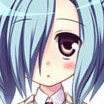
Portrait style: Anime Portrait